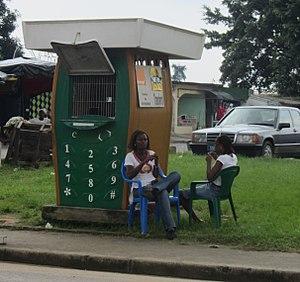
Vendeuses de cartes de crédit téléphonique avec cabine pour appeler, Abidjan (Côte d'Ivoire)
Les cabines téléphoniques cellulaires, ou points-phone cellulaires, constituent une composante importante des modes d'accès à la téléphonie mobile en Côte d'Ivoire. En Côte d'Ivoire, la majorité des détenteurs de téléphone cellulaire sont en panne de crédits. La solution toute trouvée est de se tourner vers des petits commerçants qui proposent des services comme la vente de crédit, de terminaux, et d’accessoires téléphoniques. Ce commerce, qui a débuté dans la capitale économique du pays, s'est installé un peu partout dans les autres villes du pays.